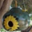
Label: sunflower